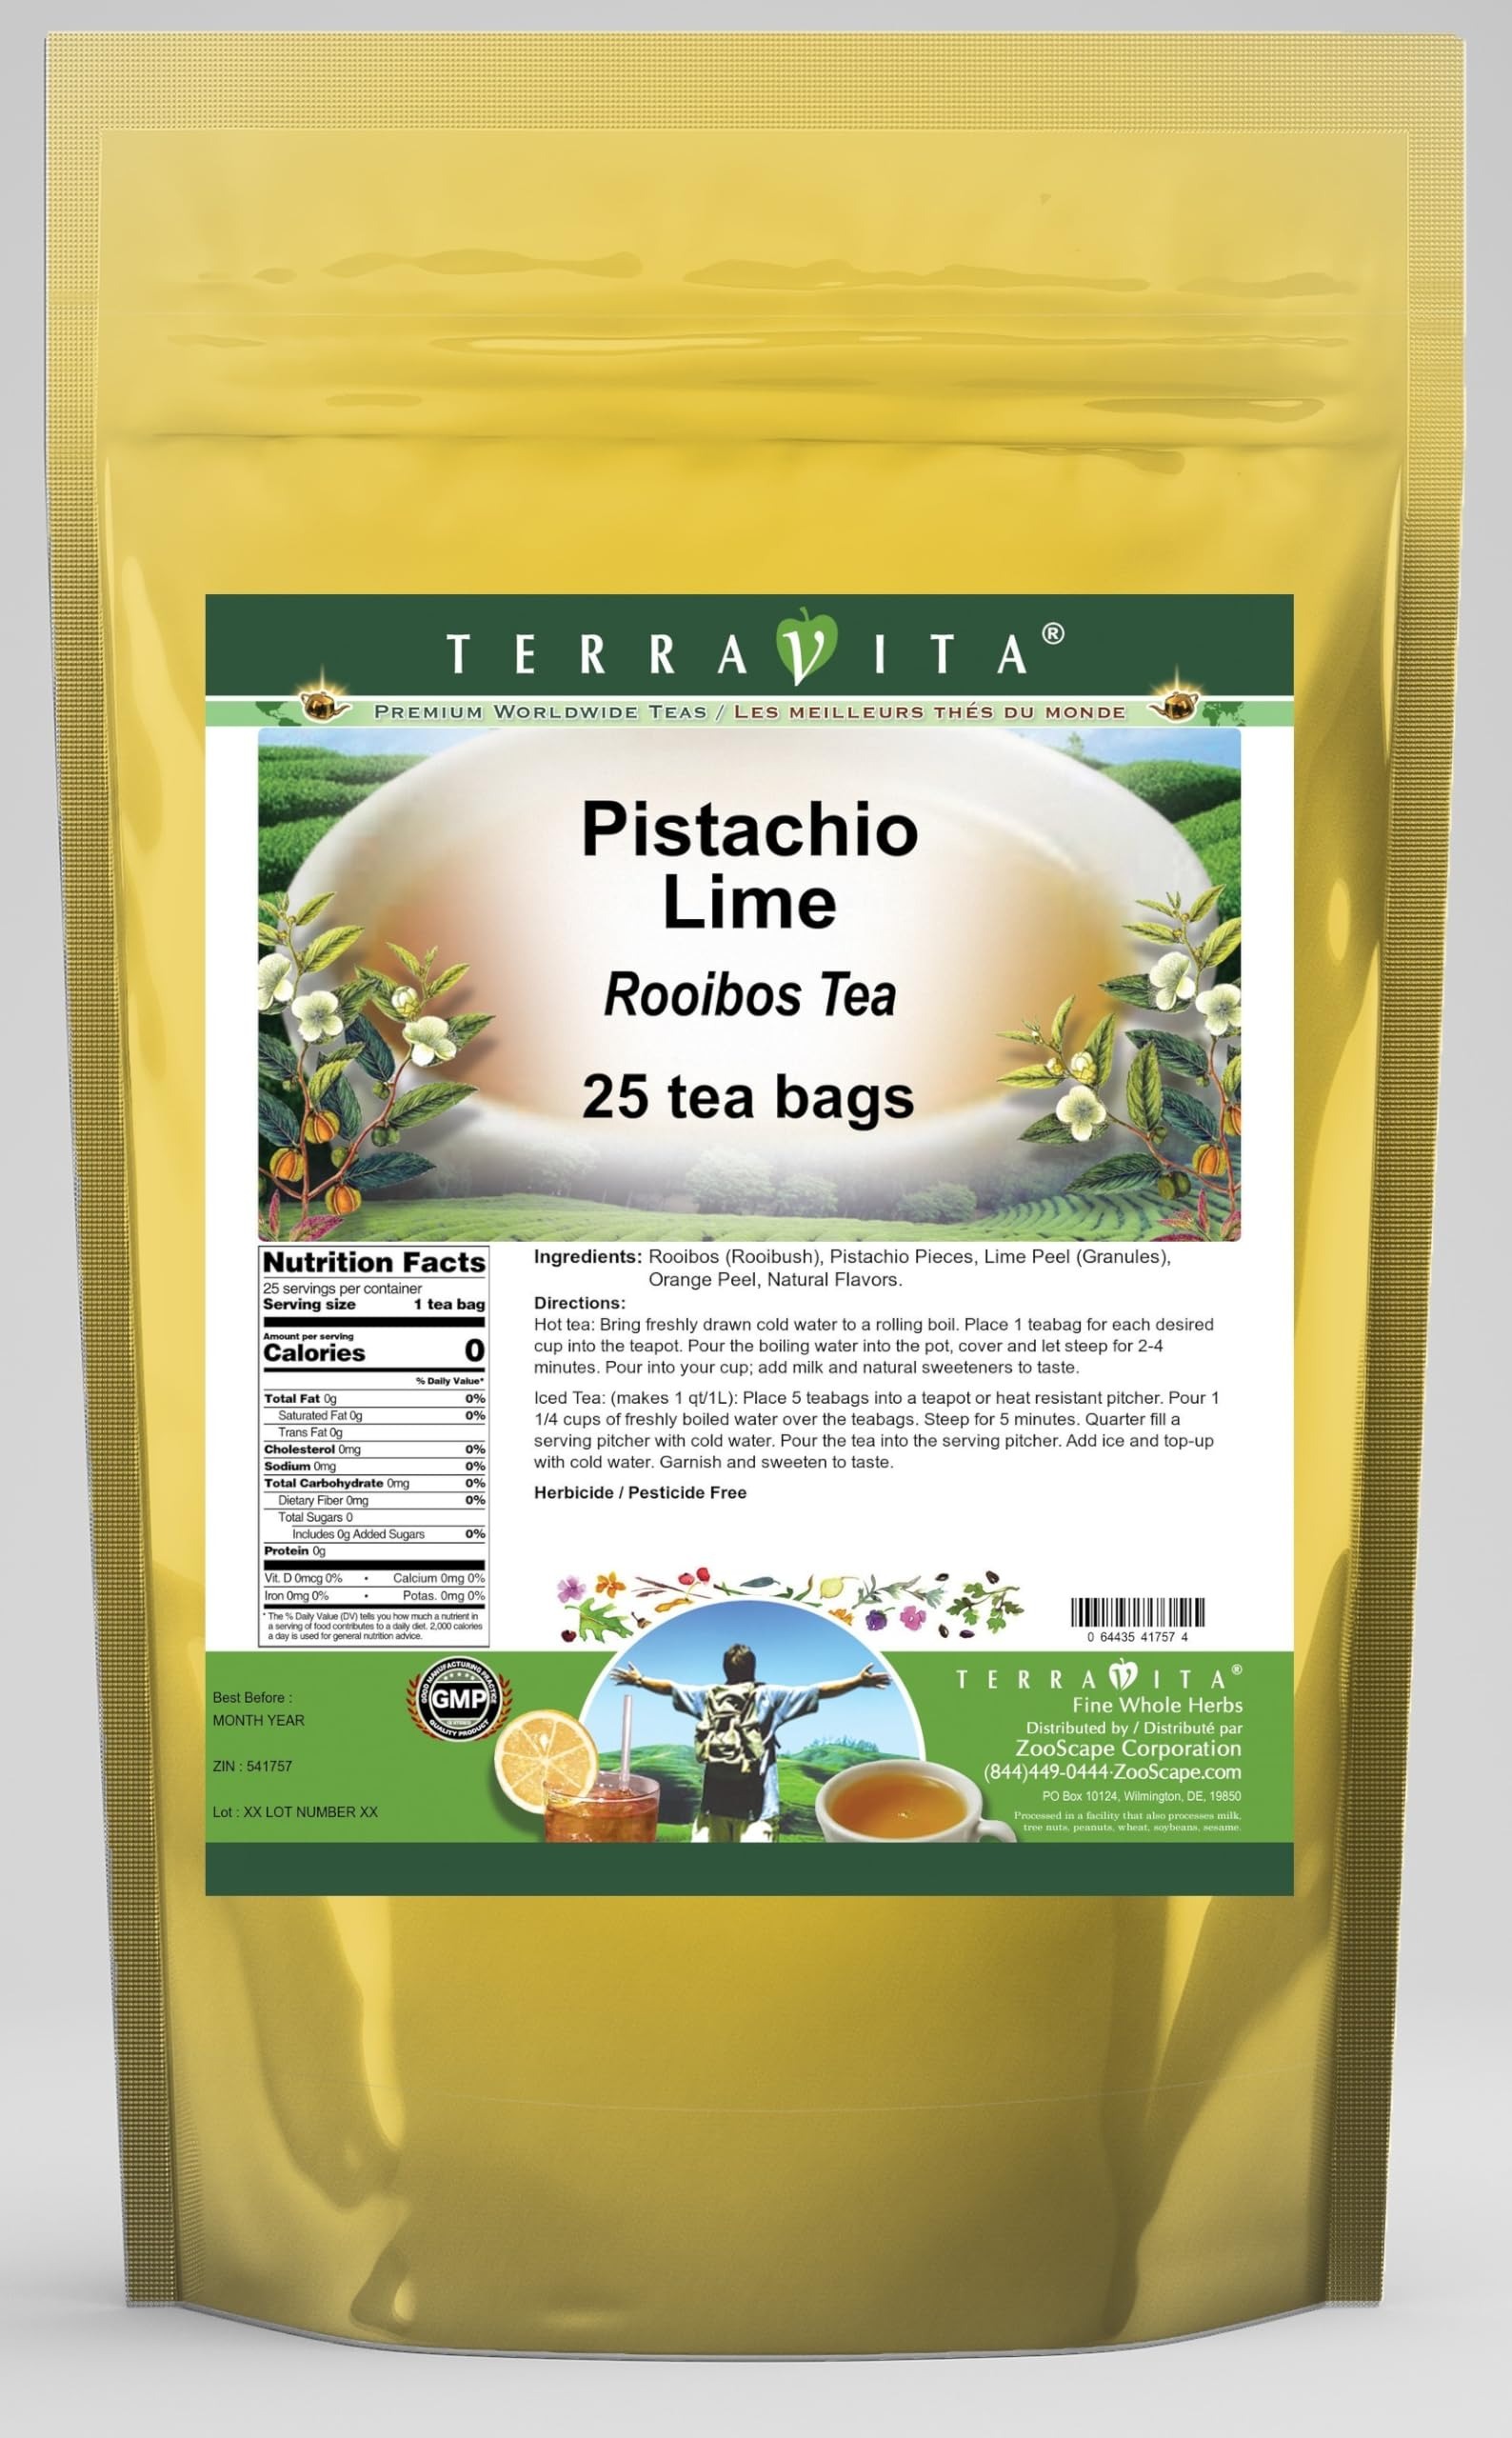
Item Name: Pistachio Lime Rooibos Tea (25 tea bags, ZIN: 541757)
Bullet Point 1: Our Pistachio Lime Rooibos Tea is a delightful flavored Rooibos tea with Pistachio Pieces, Lime Peel and Orange Peel that you will really enjoy! The unique Pistachio Lime aroma and taste is a delight! - Ingredients: Rooibos tea, Pistachio Pieces, Lime Peel, Orange Peel and Natural Pistachio Lime Flavor.
Bullet Point 2: No fillers.
Bullet Point 3: Manufacturer: TerraVita
Bullet Point 4: Size: 25 tea bags
Bullet Point 5: Rooibos Tea Bags - Packed in a convenient upright pouch!
Product Description: Our Pistachio Lime Rooibos Tea is a delightful flavored Rooibos tea with Pistachio Pieces, Lime Peel and Orange Peel that you will really enjoy! The unique Pistachio Lime aroma and taste is a delight! - Ingredients: Rooibos tea, Pistachio Pieces, Lime Peel, Orange Peel and Natural Pistachio Lime Flavor. - Hot tea brewing method: Bring freshly drawn cold water to a rolling boil. Place 1 teabag for each desired cup into the teapot. Pour the boiling water into the pot, cover and let steep for 2-4 minutes. Pour into your cup; add milk and natural sweeteners to taste. - Iced tea brewing method: (to make 1 liter/quart): Place 5 teabags into a teapot or heat resistant pitcher. Pour 1 1/4 cups of freshly boiled water over the teabags. Steep for 5 minutes. Quarter fill a serving pitcher with cold water. Pour the tea into the serving pitcher. Add ice and top-up with cold water. Garnish and sweeten to taste. - TerraVita is an exclusive line of premium-quality, natural source products that use only the finest, purest and most potent ingredients found around the world. TerraVita is hallmarked by the highest possible standards of purity, potency, stability and freshness. All of our products are prepared with the highest elements of quality control, from raw materials through the entire manufacturing process, up to and including the moment that the bottles or bags are sealed for freshness and shipped out to you. Our highest possible standards are certified by independent laboratories and backed by our personal guarantee. - TerraVita exists to meet and ensure your family's health and wellness without the harmful effects of chemicals and health products. We strive to make all of our products affordable and reliable and are constantly searching the market to maintain our affordability an
Value: 25.0
Unit: Count

Price: 18.47